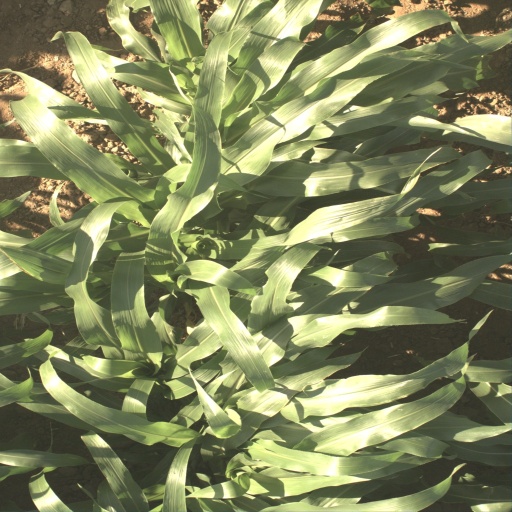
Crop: sorghum